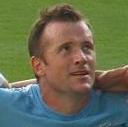
Age: 33